Islam in Uttar Pradesh

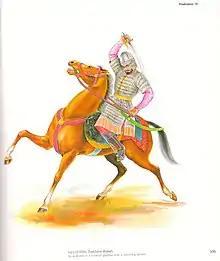
A Sayyid cavalryman belonging to the Saadat-e Barah clan native to the Upper Doab, who were kingmakers of the Mughal empire

The Rohilla leader Daud Khan was awarded the Katehar (later called Rohilkhand) region in the then-northern India by Mughal emperor Aurangzeb Alamgir (ruled 1658–1707) to suppress the Rajput uprisings. Originally, some 20,000 soldiers from various Pashtun tribes (Yusafzai, Ghori, Osmani, Ghilzai, Barech, Marwat, Durrani, Tareen, Kakar, Naghar, Afridi and Khattak) were hired by Mughals to provide soldiers to the Mughal armies. Their performance was appreciated by Mughal emperor Aurangzeb Alamgir, and an additional force of 25,000 Pashtuns were recruited from modern Khyber Pakhtunkhwa and Afghanistan and were given respected positions in Mughal Army. Nearly all of Pashtuns settled in the Katehar region and also brought their families from modern Khyber Pakhtunkhwa and Afghanistan. During Nadir Shah's invasion of northern India in 1739, the new wave of Pashtuns settled increasing their population to over one 1 million. Due to the large settlement of Rohilla Afghans, the Katehar region became known as Rohilkhand. Bareilly was made the capital of the Rohilkhand state and it became a major Pashtun city with Gali Nawaban as the main royal street. Other important cities included Moradabad, Rampur, Shahjahanpur, and Badaun.